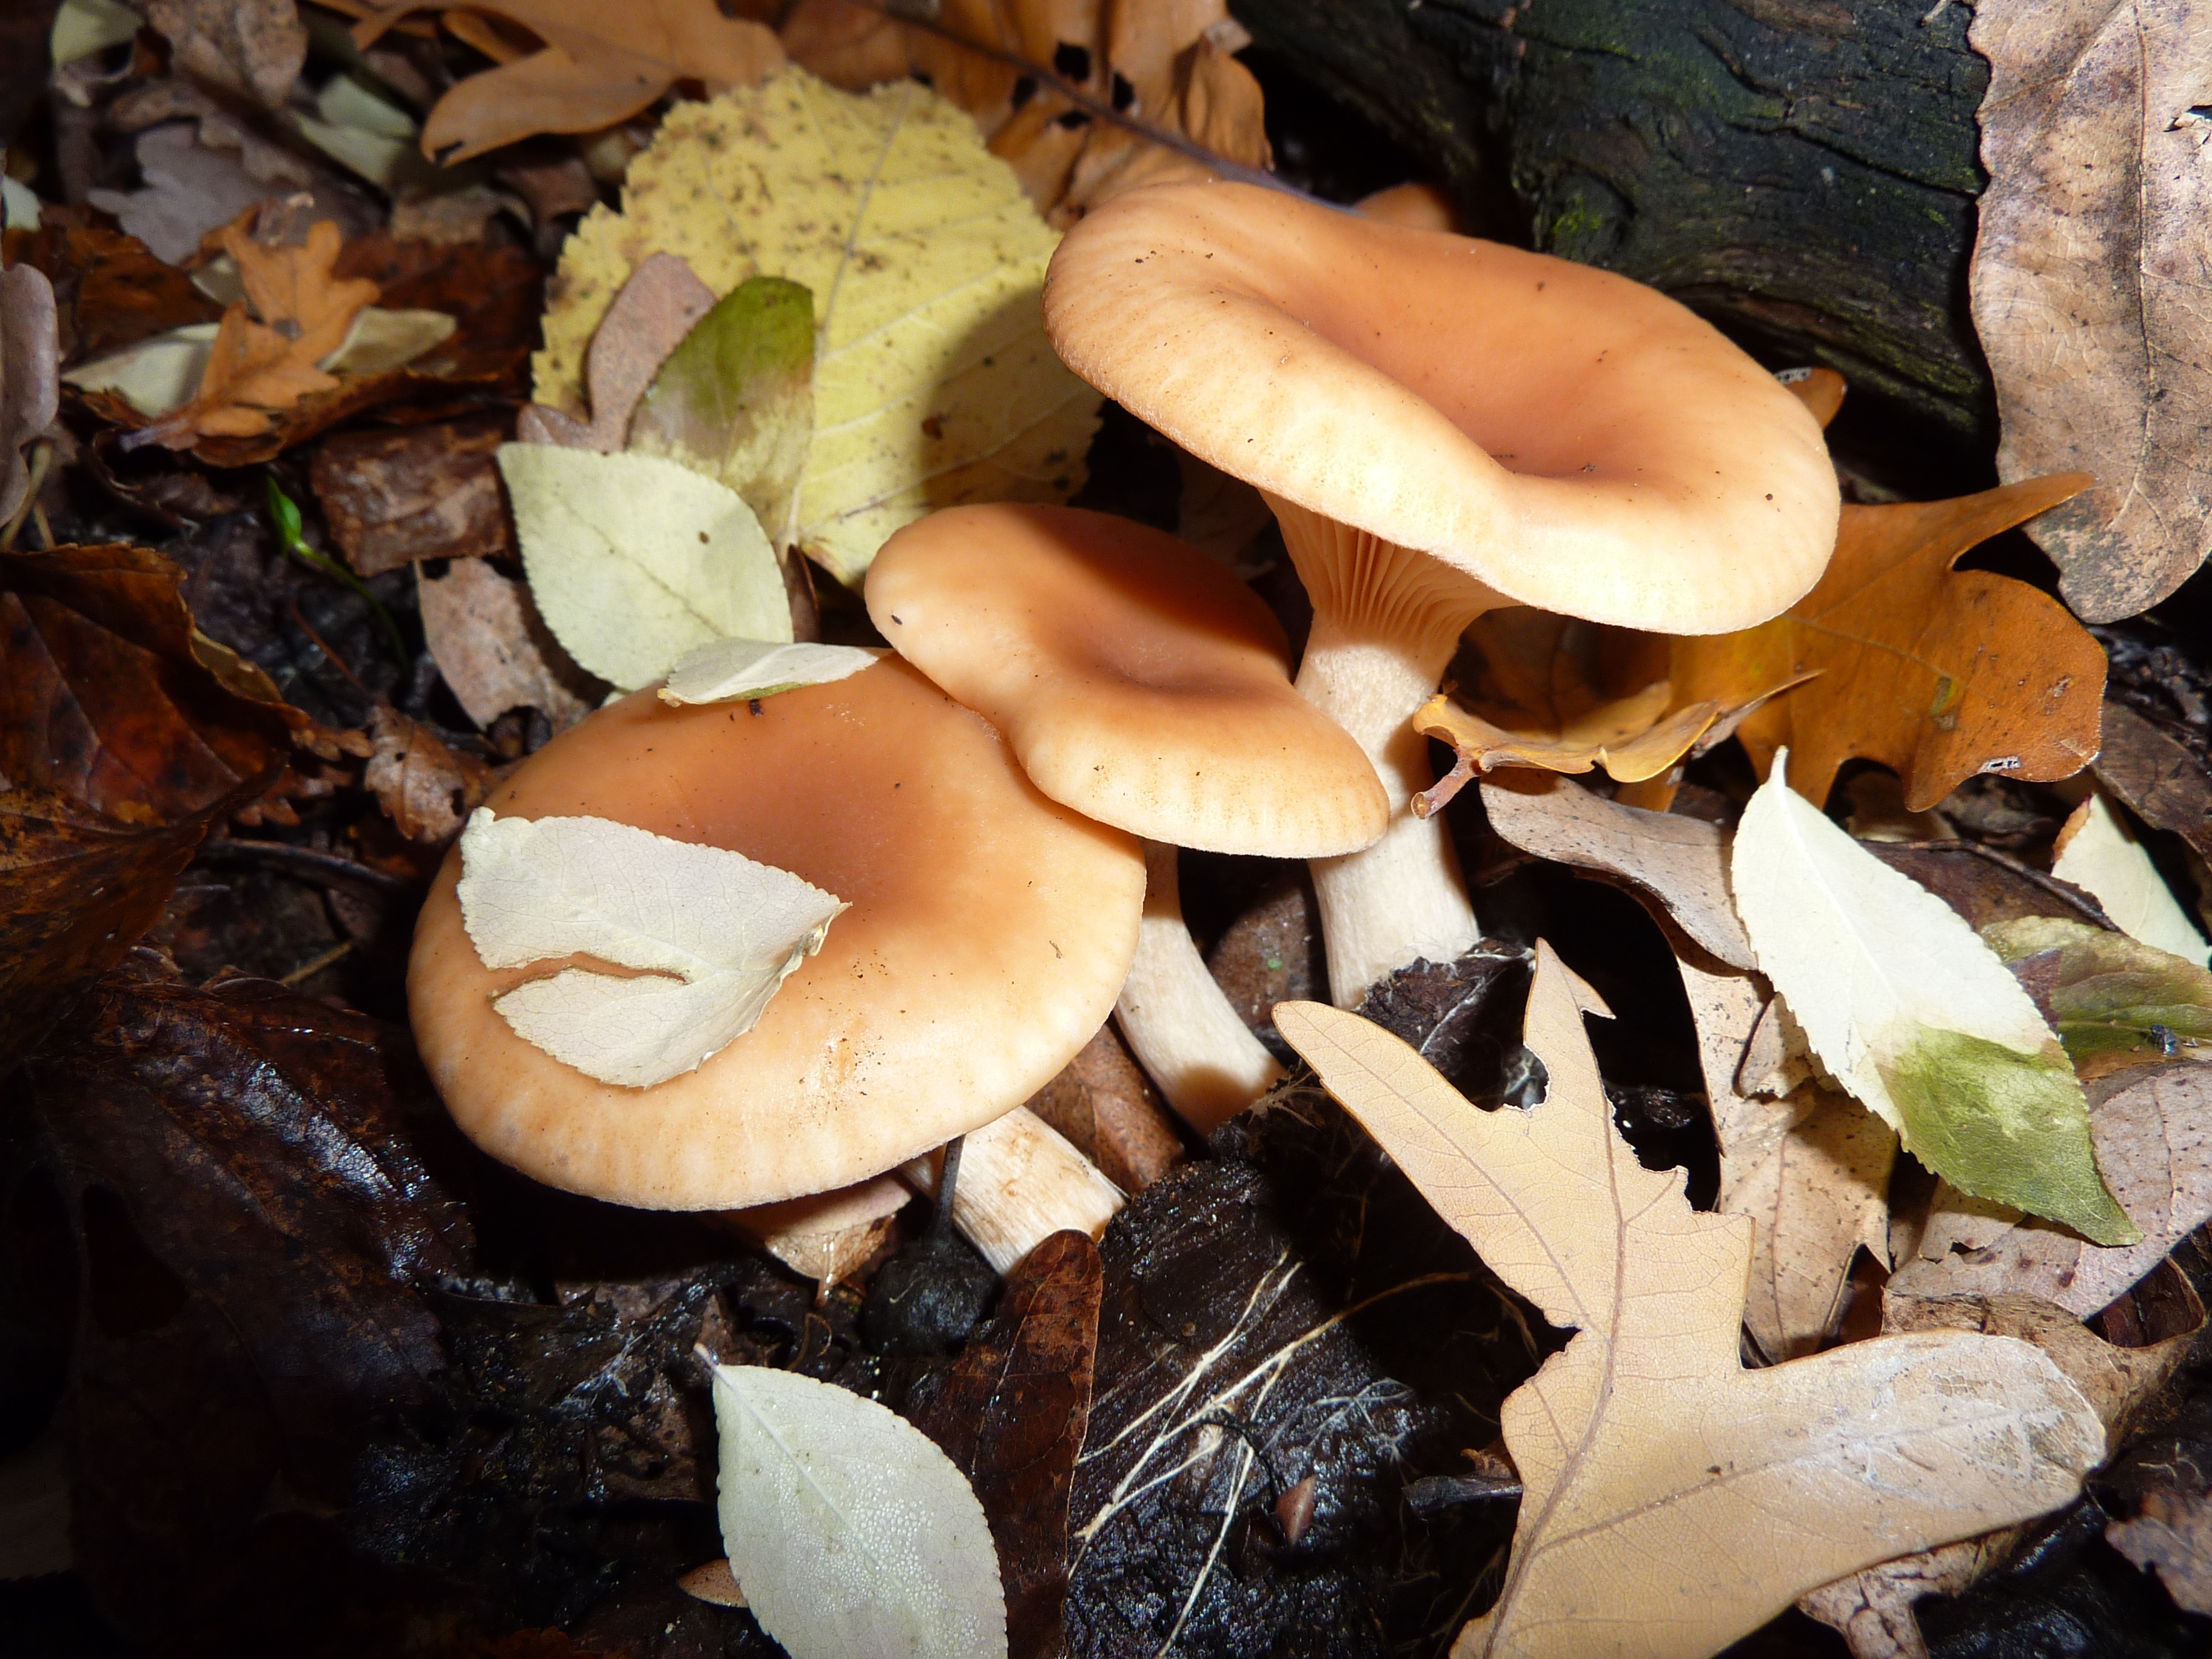
nature, leaf, wild, autumn, mushroom, fungus, mushrooms, redhead, beautiful, russia, bolete, auriculariales, irina, agaricus, macro photography, oyster mushroom, edible mushroom, shiitake, medicinal mushroom, agaricomycetes, agaricaceae, penny bun, pleurotus eryngii, auriculariaceae